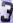
Number: 3